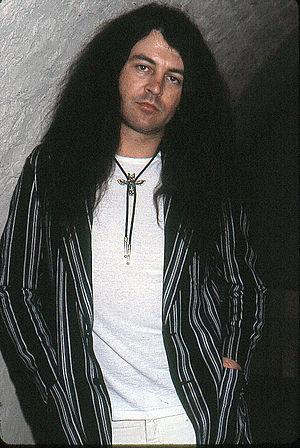
Ian Gillan est un chanteur rock né le 19 août 1945 à Hounslow, Londres. Chanteur le plus emblématique du groupe hard rock Deep Purple, il est aussi connu pour une carrière solo très riche et un bref passage au micro de Black Sabbath.
Gillan est un groupe de hard rock britannique, originaire de Londres, en Angleterre. Il est fondé en 1978 par Ian Gillan et séparé en 1982.